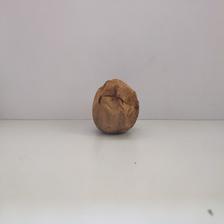
Size: Spoiled